Permaculture

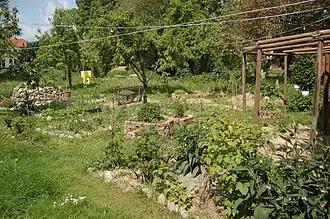
A garden cultivated on permaculture principles

Permaculture is an approach to land management and settlement design that adopts arrangements observed in flourishing natural ecosystems. It includes a set of design principles derived using whole-systems thinking. It applies these principles in fields such as regenerative agriculture, town planning, rewilding, and community resilience. The term was coined in 1978 by Bill Mollison and David Holmgren, who formulated the concept in opposition to modern industrialized methods, instead adopting a more traditional or "natural" approach to agriculture.